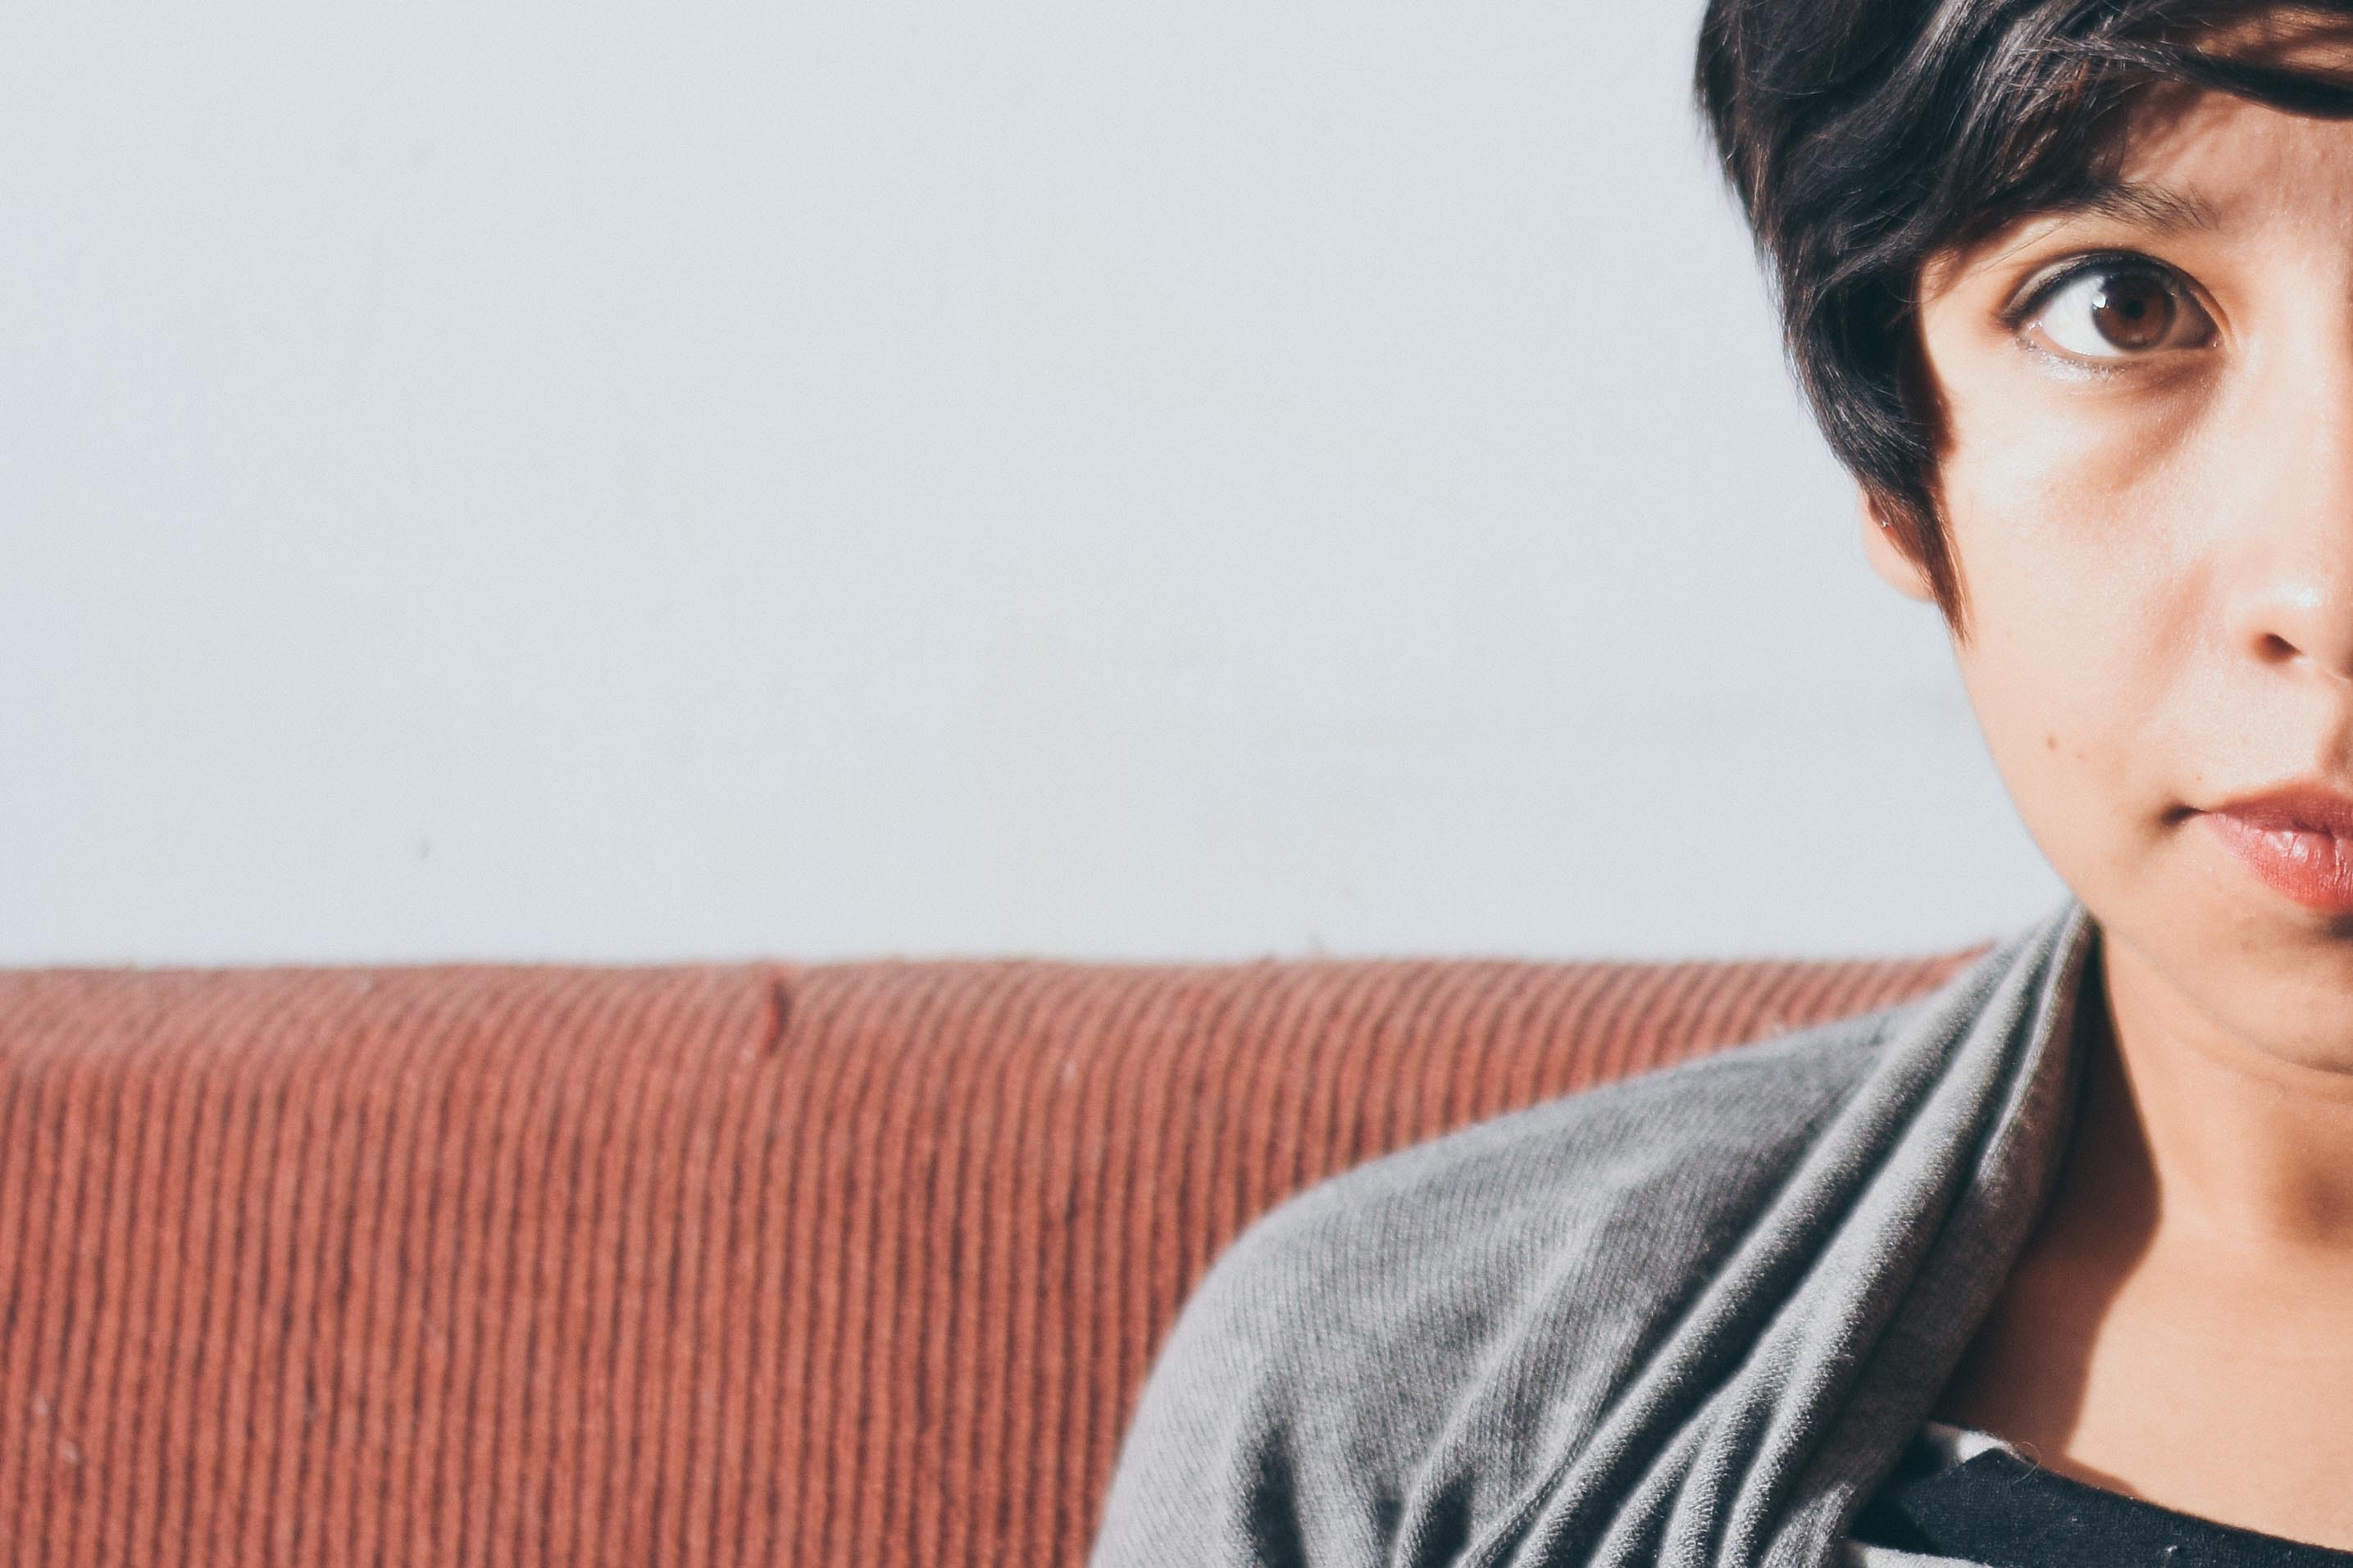
face, hair, skin, chin, nose, eyebrow, forehead, head, cheek, beauty, lip, neck, hairstyle, eye, black hair, cool, jaw, mouth, photography, model, ear, eyelash, brown hair, photo shoot